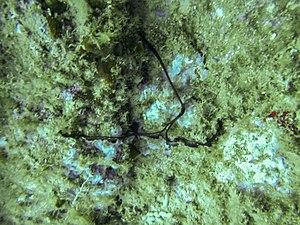
Une bonellie (Bonellia viridis) observé dans la Réserve Marine de Banyuls-sur-mer (Méditerranée).
La Bonellie verte est un ver marin échiurien de la famille des Bonelliidae, au remarquable dimorphisme sexuel.
Bonelliidae est une famille de vers marins échiuriens.
Les Echiuroidea sont est un ordre de vers échiuriens.